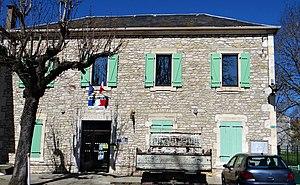
Sauzet (Lot) - Mairie
Sauzet est une commune française située dans le département du Lot en région Occitanie.